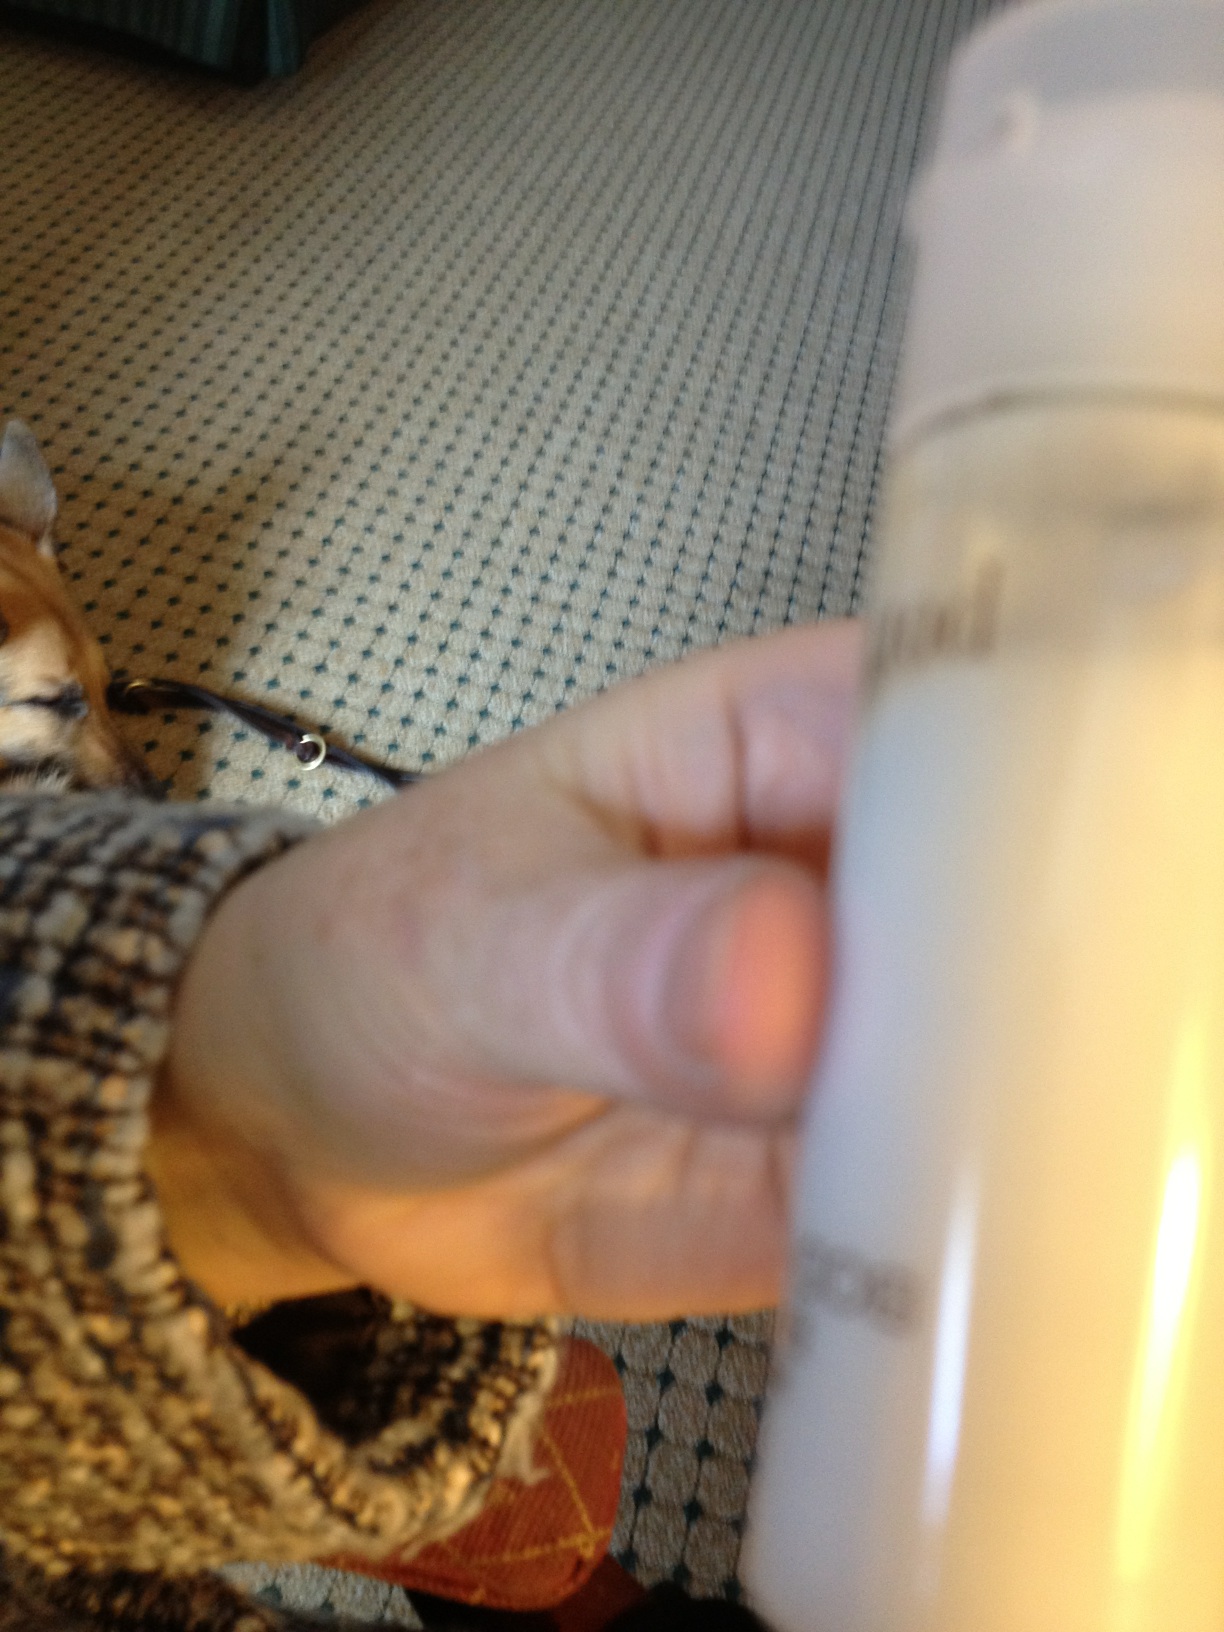Question: Can you tell me if this is shampoo or conditioner or what it is? Thank you.
Answer: unanswerable